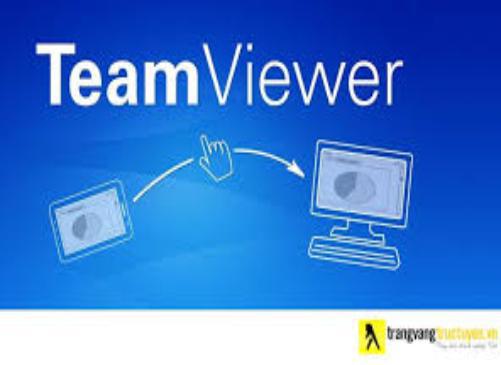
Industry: Others